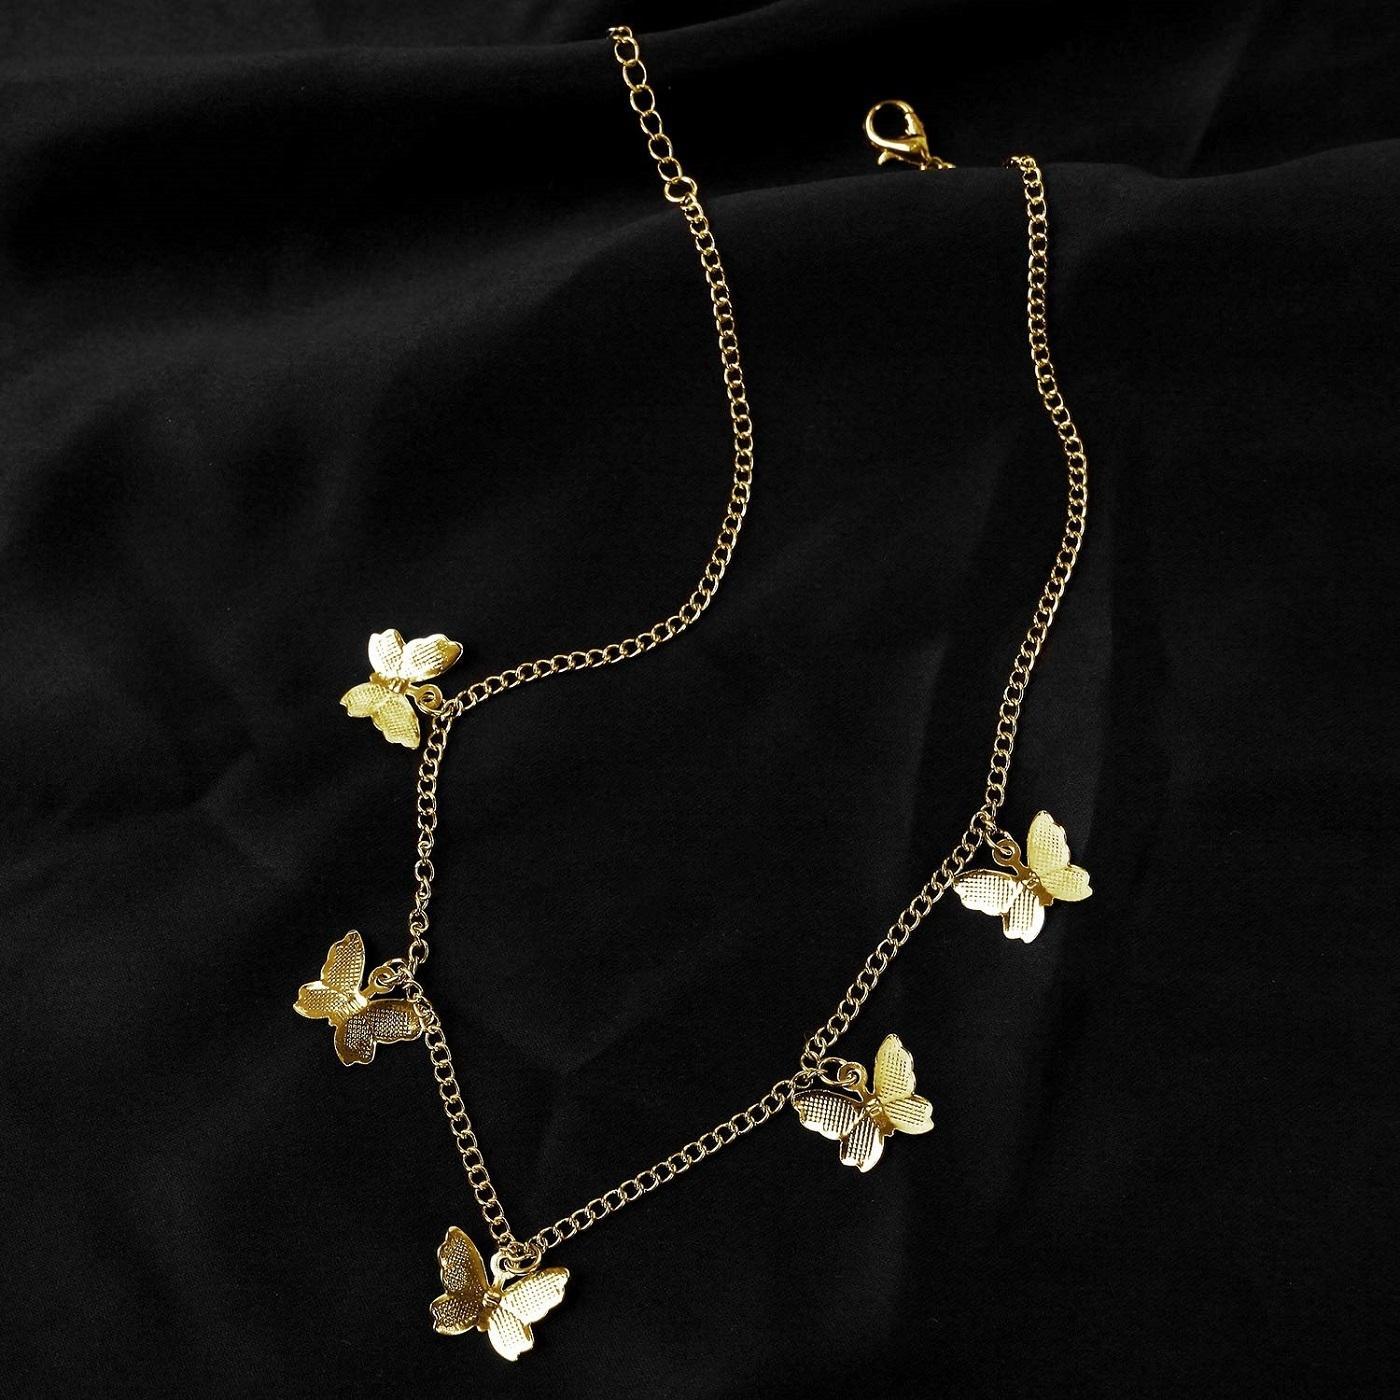
AJS Women's Necklace Beautiful Bohemian Lady Necklace Gold Butterfly Chain Fashion Women Necklace Butterfly Necklaces | gold pendant | Fashion neck chain for women (Pack Of - 1)
Type: Necklaces & Pendants
Brand: AJS
Price: Rs. 199
 Introducing the AJS Stylish and Fashionable Pendant Necklace, a timeless piece of jewelry that effortlessly combines style and sentimentality. Designed for both women and men, this necklace is not just a fashion statement; it's a symbol of love, connection, and personal style.Key Features:Stylish Design: Our pendant necklace boasts a chic and contemporary design that appeals to both fashion-forward women and men. It's a versatile accessory that complements a wide range of outfits, from casual wear to formal attire.Unisex Appeal: This necklace is thoughtfully crafted to cater to both genders, making it an excellent choice for couples as well. Whether you're looking for matching necklaces to symbolize your bond or a striking accessory to express your individuality, the AJS pendant necklace fits the bill.Premium Quality: We take pride in our commitment to quality. Crafted from high-quality materials, this necklace is not only stylish but also built to last. You can trust that it will retain its shine and beauty, even with every day wear.Versatile Pairing: This pendant necklace is a versatile addition to any jewelry collection. Whether you're dressing up for a romantic date, a special occasion, or simply want to elevate your everyday look, it effortlessly adds an elegant touch to your ensemble.Symbol of Connection: For couples, this necklace can serve as a meaningful symbol of your connection and commitment to one another. Its design reflects the idea of two unique individuals coming together to create a harmonious and beautiful union.Thoughtful Gift: Looking for the perfect gift for your significant other, a close friend, or a loved one? The AJS Pendant Necklace is a thoughtful and heartfelt gesture that shows you care. It's ideal for birthdays, anniversaries, or any occasion that calls for a meaningful present.Elevate your style and express your love with the AJS Stylish and Fashionable Pendant Necklace. This piece not only enhances your personal style but also signifies your bond with someone special. Whether you wear it as a symbol of your relationship or as a standalone fashion accessory, this necklace is a beautiful reflection of your taste and sentiment. Embrace style, embrace connection, embrace AJS.Disclaimer:We value your satisfaction and strive to provide high-quality products and services.
Features: AJS Stylish Pendant Necklace,Exquisite and fashionable design,Perfect as a thoughtful gift option,Unique and eye-catching pendant designs,Adds a touch of elegance to any outfit,Comfortable to wear for extended periods,Crafted to enhance your personal style,A meaningful accessory for various occasions,Elevate your look with this beautiful necklace